Short-eared owl

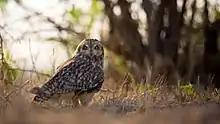
Short Eared Owl in its habitat. Notice how it chooses short shady trees to roost under, in a grassland/ desert habitat.

The short-eared owl occurs on all continents except Antarctica and Australia; thus it has one of the most widespread distributions of any bird. "A. flammeus" breeds in Europe, Asia, North and South America, the Caribbean, Hawaii and the Galápagos Islands. It is partially migratory, moving south in winter from the northern parts of its range. The short-eared owl is known to relocate to areas of higher rodent populations. It will also wander nomadically in search of better food supplies during years when vole populations are low. (See a map of the short-eared owl's distribution across the New World.)